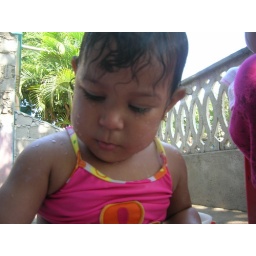
Next door to Mayulay's house in Cristo Rey.